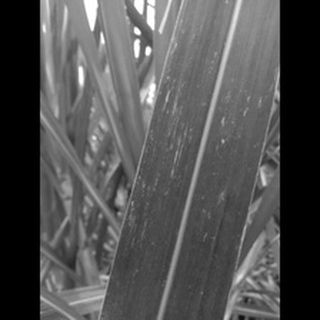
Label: sugarcane_mosaic